Technology policy

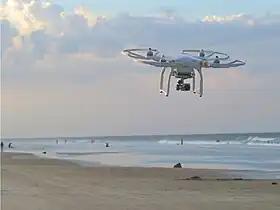

Another emerging technology that has captivated individuals worldwide are the civil use of drones. These drones are aerial vehicles controlled from a secondary device like a remote control or cell phone that are commonly equipped with a camera uploading video to the user's device in real time, which has raised concerns about their safety and privacy of them. Many believe that these flying drones intrude on an individual's Fourth amendment right that protects an individual's privacy while others believe that the drones pose a threat of collisions with other aircraft. In response to such concerns, in December 2015 the Federal Aviation Administration (FAA) created rules that stated owners of these civil drones must register them with the FAA while individual states have enforced stricter laws that restrict them from certain public areas.